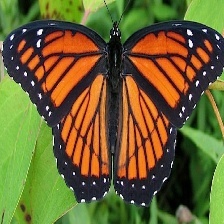
Species: VICEROY
Butterfly family (ImageNet category): monarch